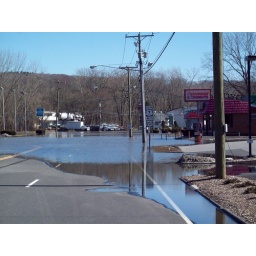
water over the road